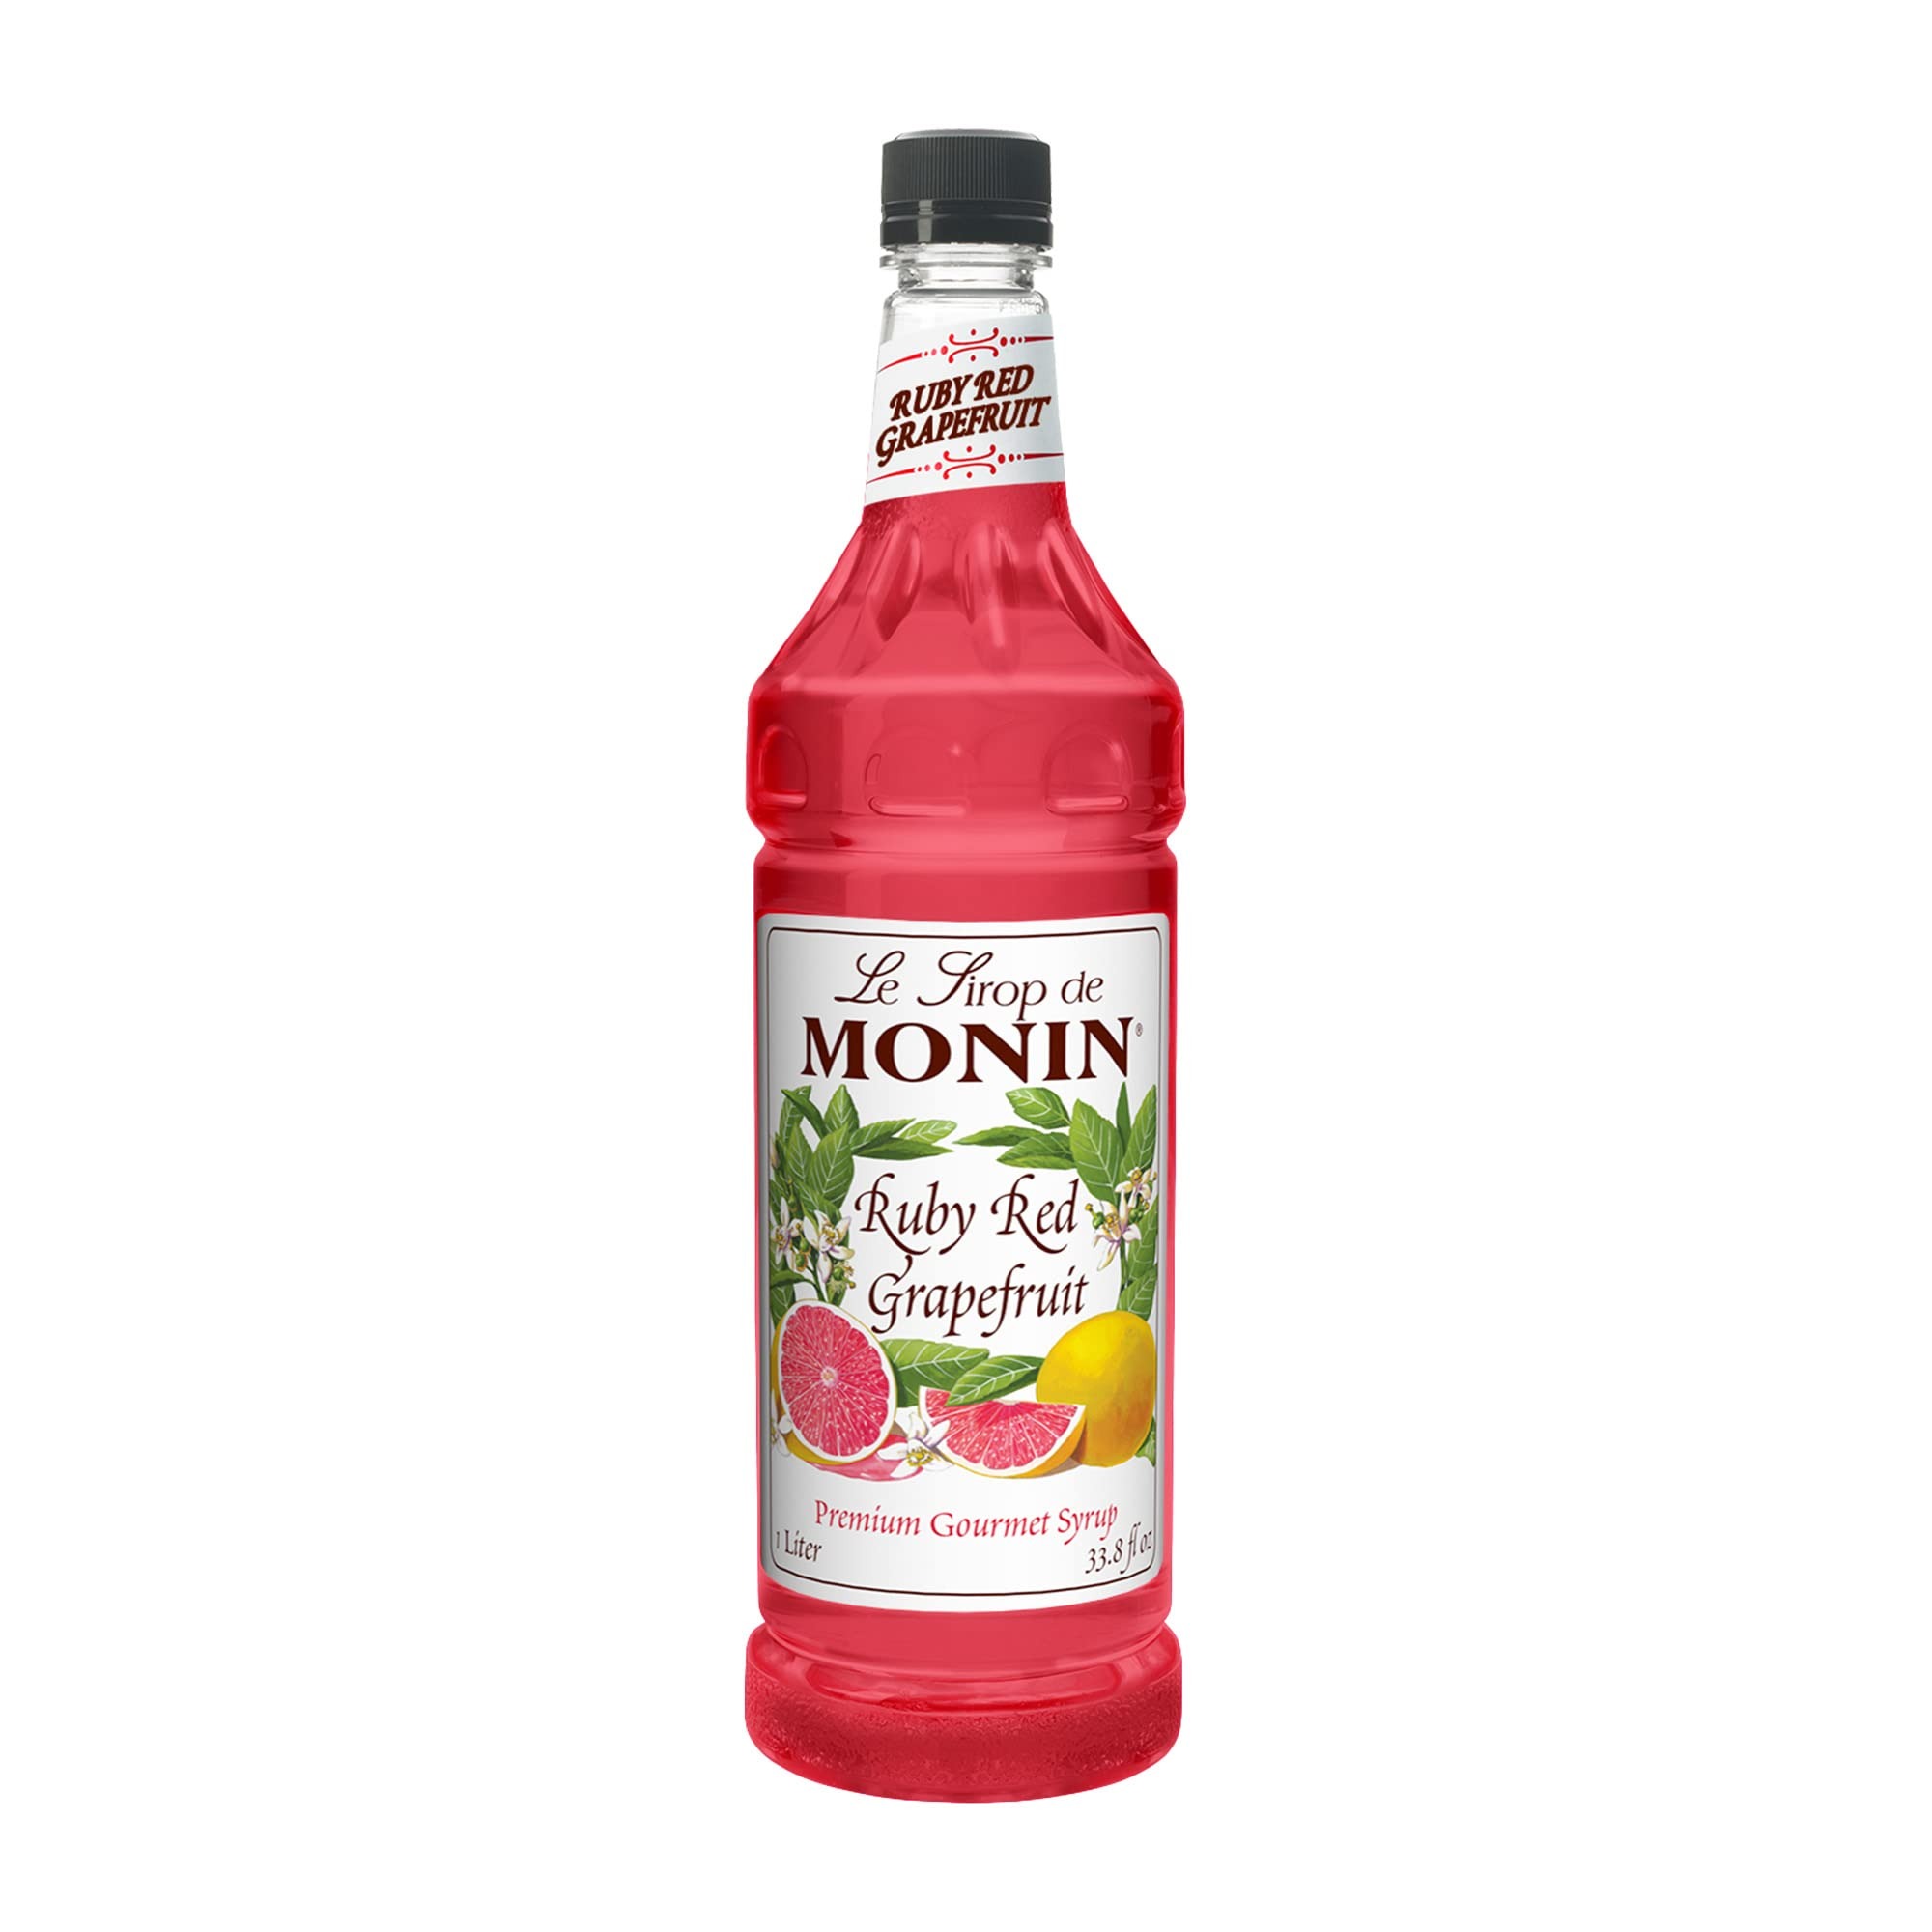
Item Name: Monins Ruby Red Grapefruit Syrup 1 Liter
Bullet Point 1: Monin products are gluten free and alcohol free; GMO free
Bullet Point 2: All Monin products are Kosher
Bullet Point 3: Does not contain HFSC (High Fructose Corn Syrup)
Bullet Point 4: 1 liter plastic bottle
Value: 33.8
Unit: Fl Oz

Price: 22.99